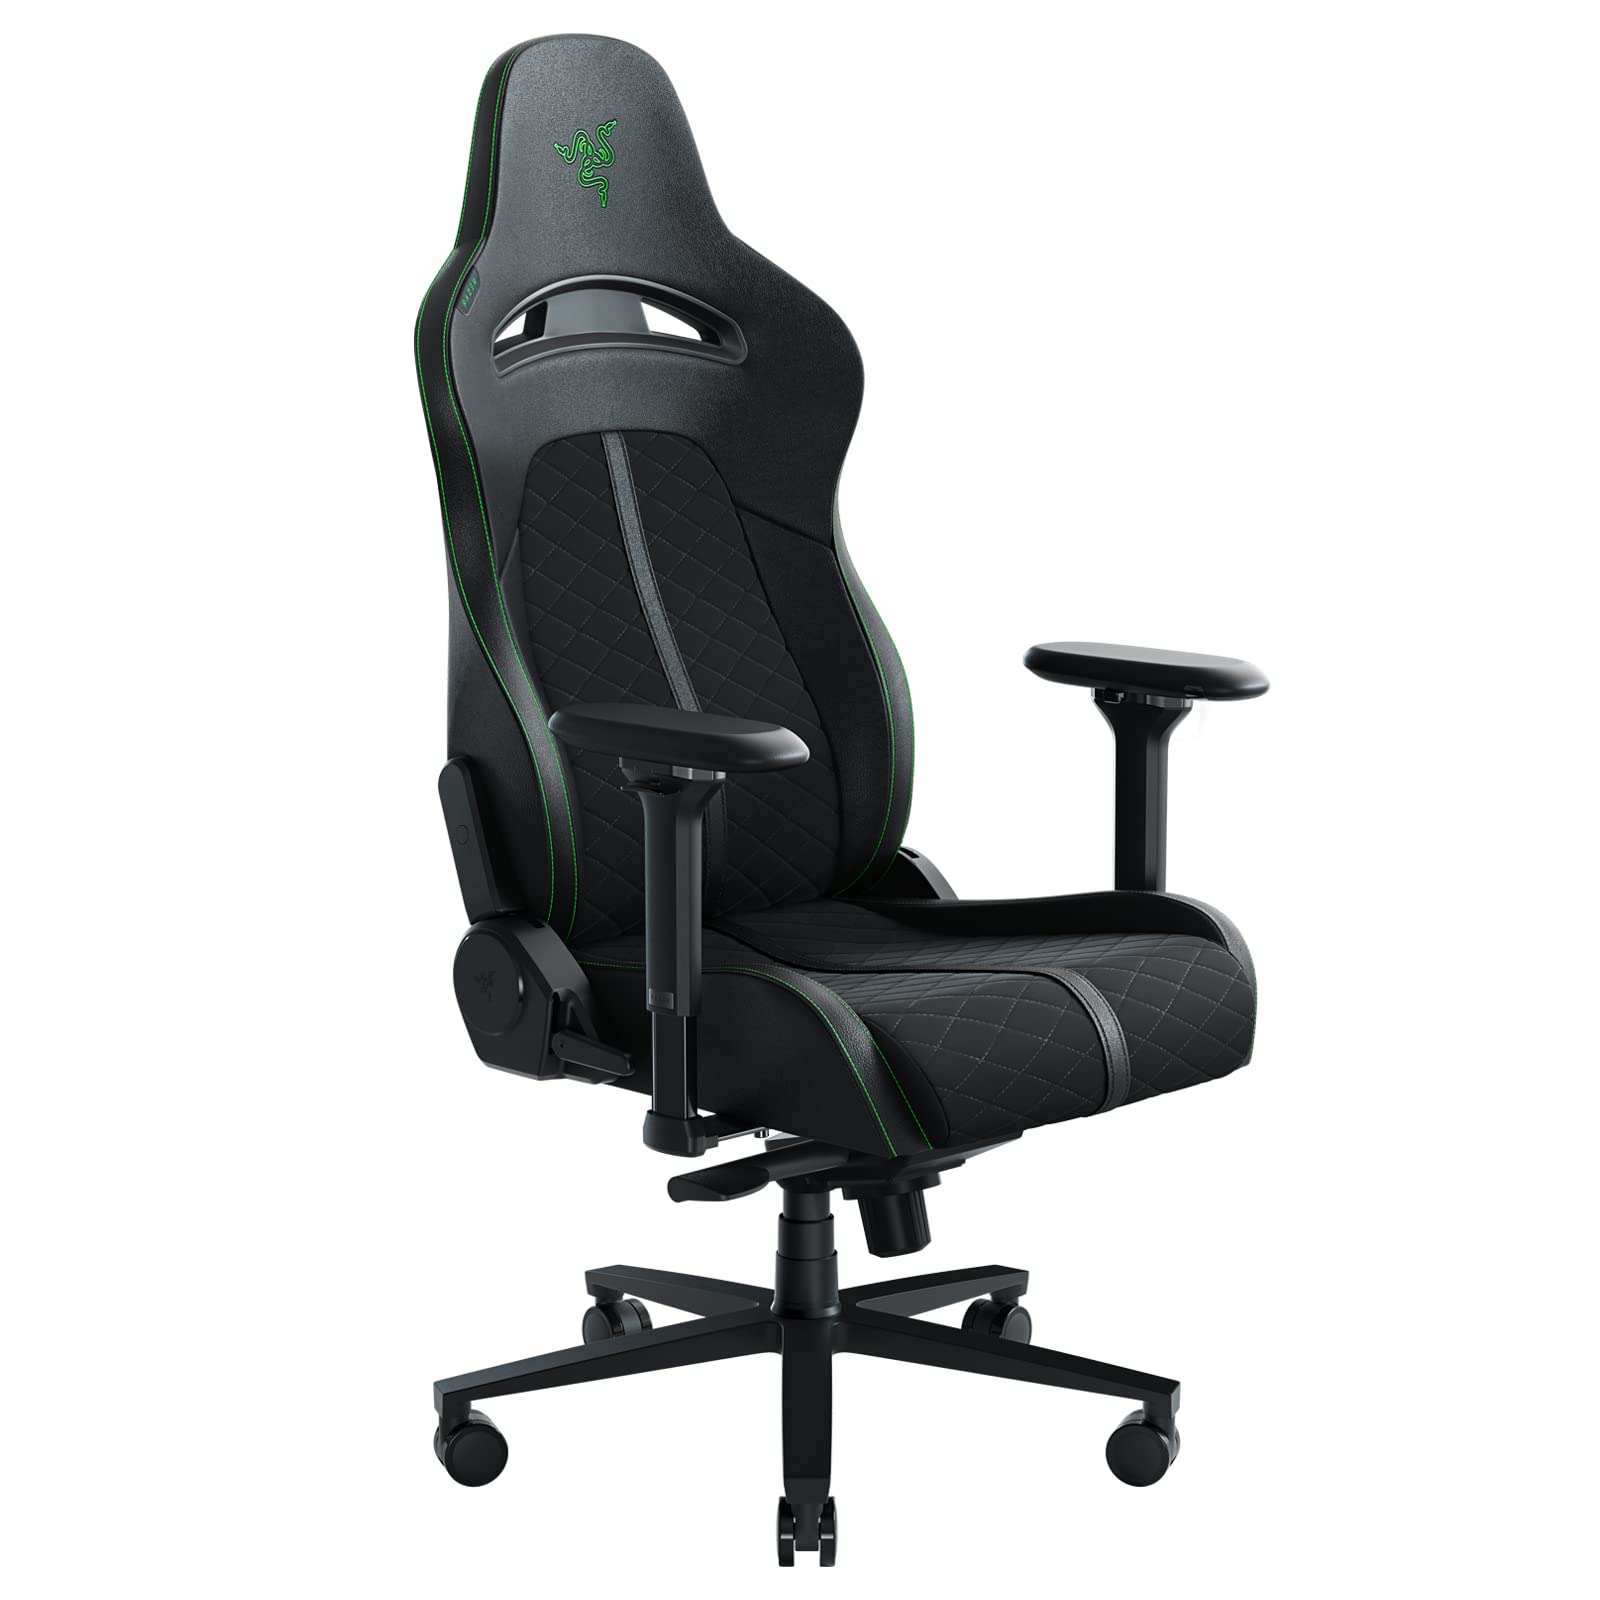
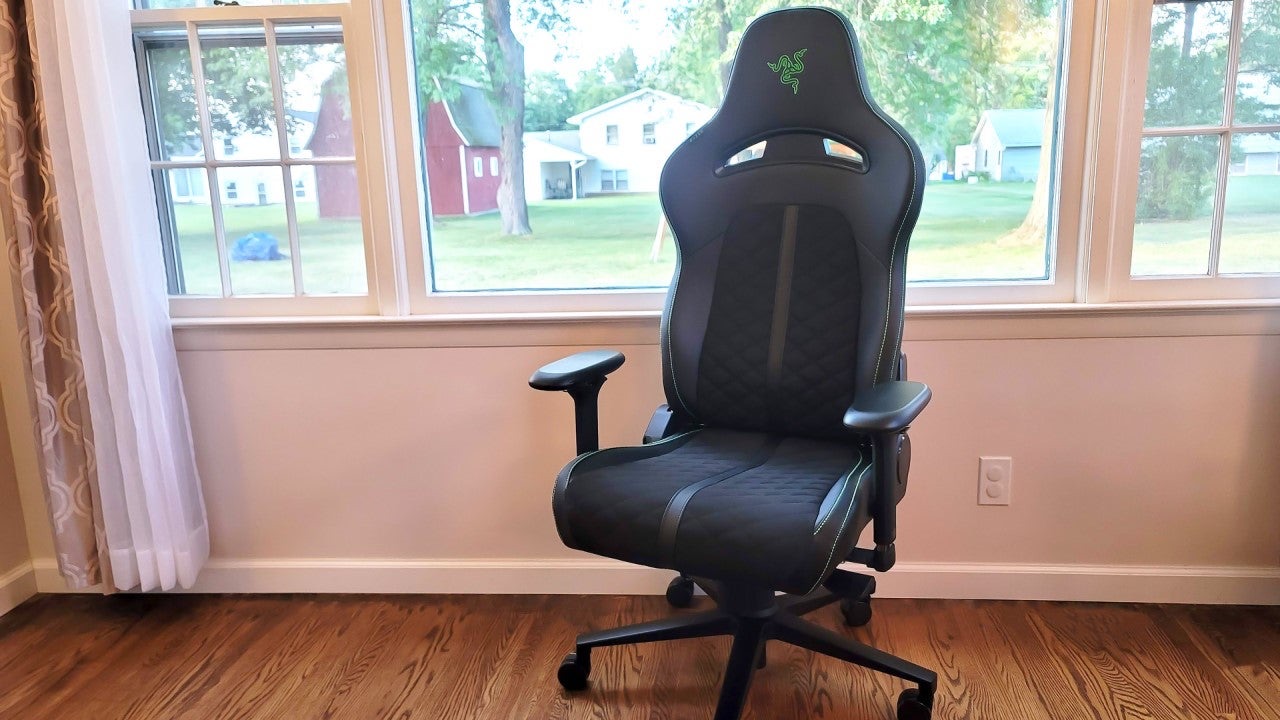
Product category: items_chair
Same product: yes